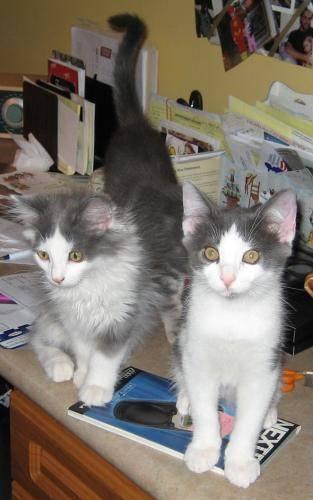
cat